West Bank

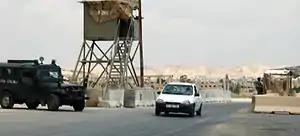
A checkpoint before entering Jericho, 2005

Route 4370, which has a concrete wall dividing the two sides, one designated for Israeli vehicles, the other for Palestinian. The wall is designed to allow Palestinians to pass north–south through Israeli-held land and facilitate the building of additional Jewish settlements in the Jerusalem neighborhood.